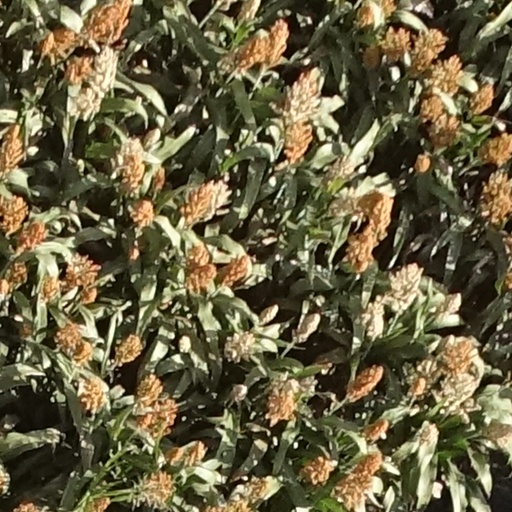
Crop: sorghum